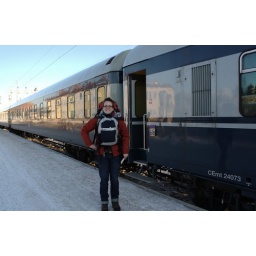
Nikki prepared for the train in full travelling pack, and glasses to avoid contact lense issues.